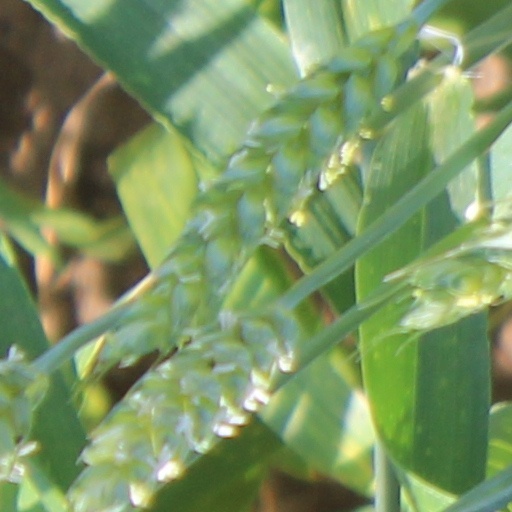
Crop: wheat